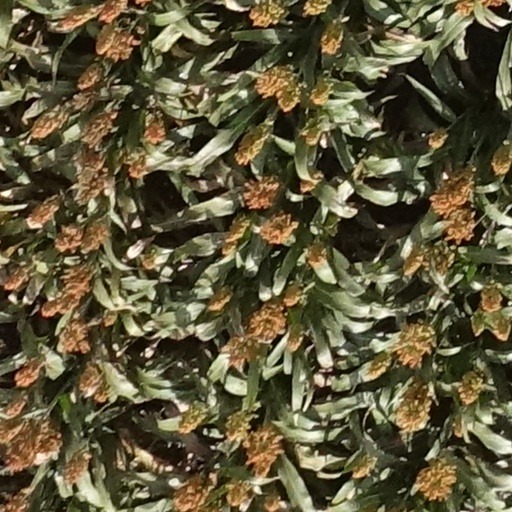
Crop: sorghum